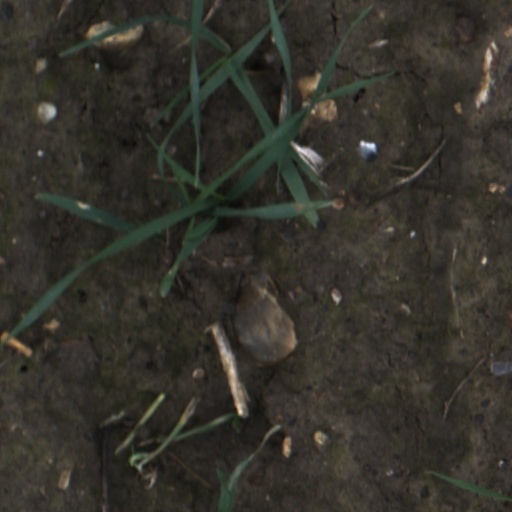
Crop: wheat